Darvault

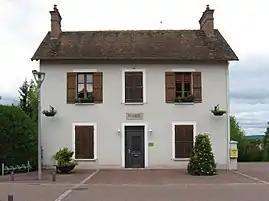
The town hall in Darvault

Darvault is a commune in the Seine-et-Marne department in the Île-de-France region in north-central France.